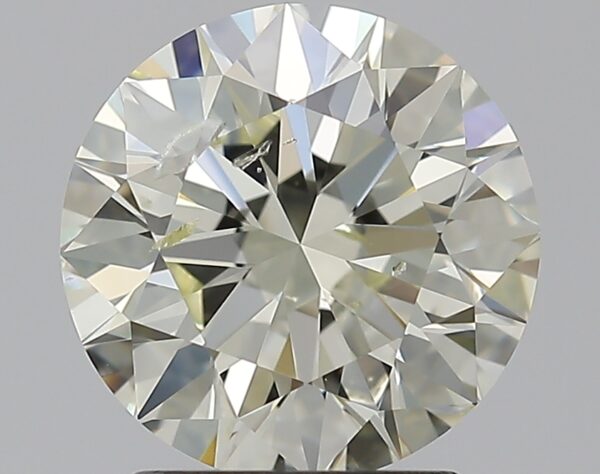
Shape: round
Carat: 2
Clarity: SI2
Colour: M
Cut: EX
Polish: EX
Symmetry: EX
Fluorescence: N
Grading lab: GIA
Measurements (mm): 7.99 x 8.04 x 5.02